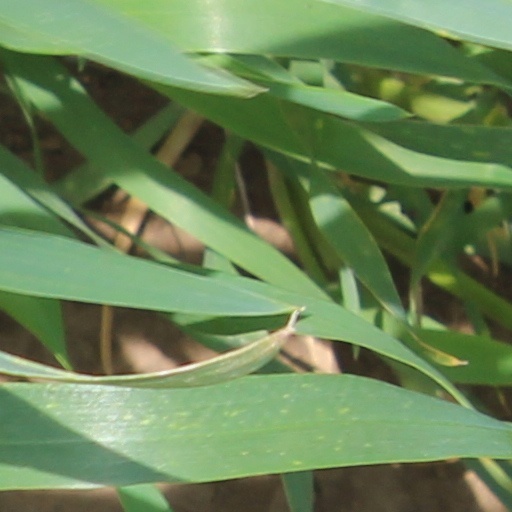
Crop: wheat